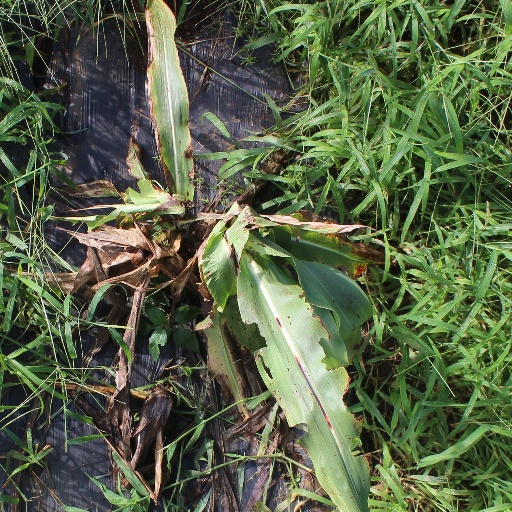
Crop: sorghum